Relief Society of Tigray

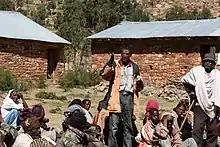
Community discussion in Debre Abbay

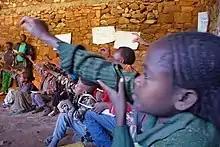
Grade-three students at Debre Abbay school

REST promotes community health by organising health training and nutrition promotion services. In 2012 this benefited to 17,380 child and adult students.